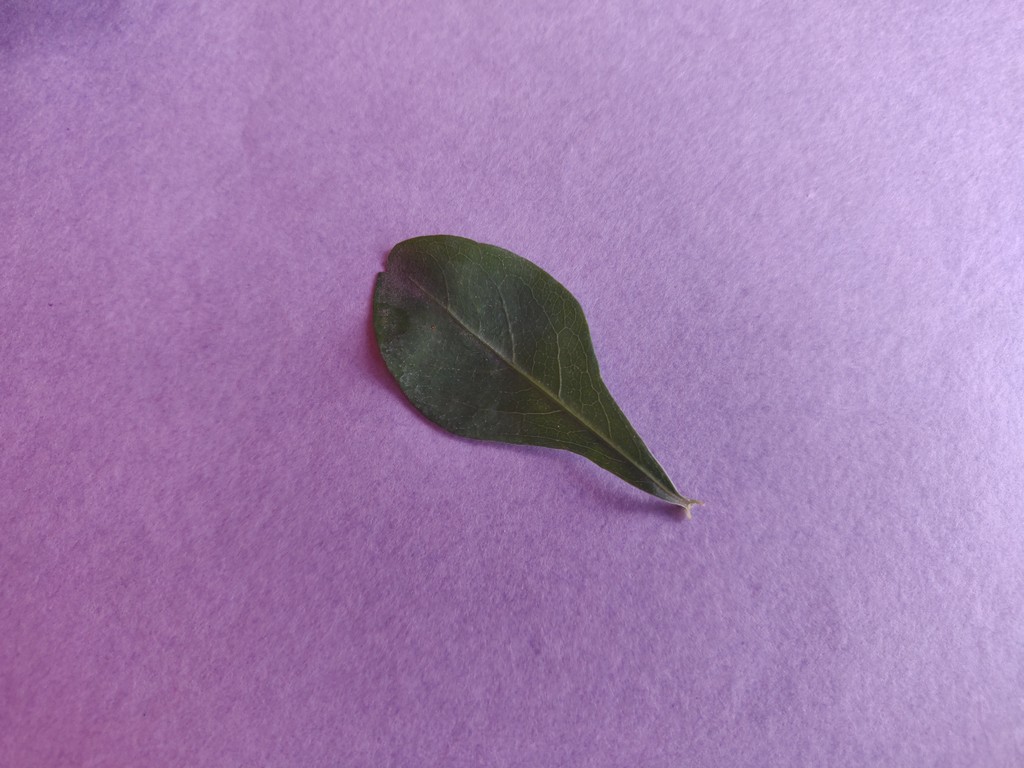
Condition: Healthy
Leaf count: single
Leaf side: front